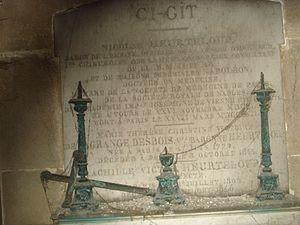
HEURTELOUP Nicolas , (1750-1812), médecin et chirurgien militaire français, né le 26 novembre 1750 à Tours (Indre-et-Loire) et mort à Paris le 27 mars 1812. Il succède à Pierre-François Percy et précède Dominique-Jean Larrey comme chirurgien en chef de la Grande Armée. – DE LAGRANGE DESBOIS Marie-Thérèse-Christine-Victoire, (1772-1845), épouse de Nicolas Heurteloup, mariage le 21 mai 1791 à Saint-Eustache de Paris. – HEURTELOUP Achille-Victor, (1802-1846), architecte, fils de Nicolas Heurteloup. – MAGATY, Madame CHRÉTIEN de LACROIX, décédée le 18 juin 1843.
Nicolas Heurteloup, né le 26 novembre 1750 à Tours et mort le 27 mars 1812 à Paris, est un médecin et chirurgien militaire français. Il succède à Pierre-François Percy et précède Dominique-Jean Larrey comme chirurgien en chef de la Grande Armée.